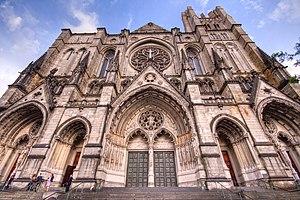
Le diocèse de New York est l'un des 100 diocèses que compte l'Église épiscopalienne des États-Unis.
Stay est un film américain réalisé par Marc Forster, sorti en 2005.